Constantius Chlorus

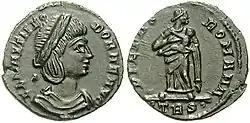
Coin showing the "Augusta" Flavia Maximiana Theodora, Constantius's second wife, with the goddess "Pietas" on the reverse

Constantius was a member of the "Protectores Augusti Nostri" under the emperor Aurelian and fought in the east against the secessionist Palmyrene Empire. While the claim that he had been made a "dux" under the emperor Probus is probably a fabrication, he certainly attained the rank of "tribunus" within the army, and during the reign of Carus he was raised to the position of "praeses", or governor, of the province of Dalmatia. It has been conjectured that he switched allegiances to support the claims of the future emperor Diocletian just before Diocletian defeated Carinus, the son of Carus, at the Battle of the Margus in July 285.